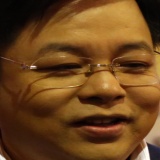
ca sĩ Quang Lê